Marquesas Islands

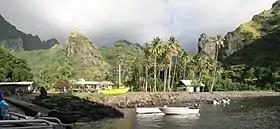
Hanavave

The first recorded settlers of the Marquesas were Polynesians who arrived from West Polynesia, descendants of the Lapita Culture. Early attempts to carbon-date evidence from the site suggested they arrived before 100 AD, with other estimates proposing settlement from 600 AD, but several more recent independent studies suggest that they arrived more recently.